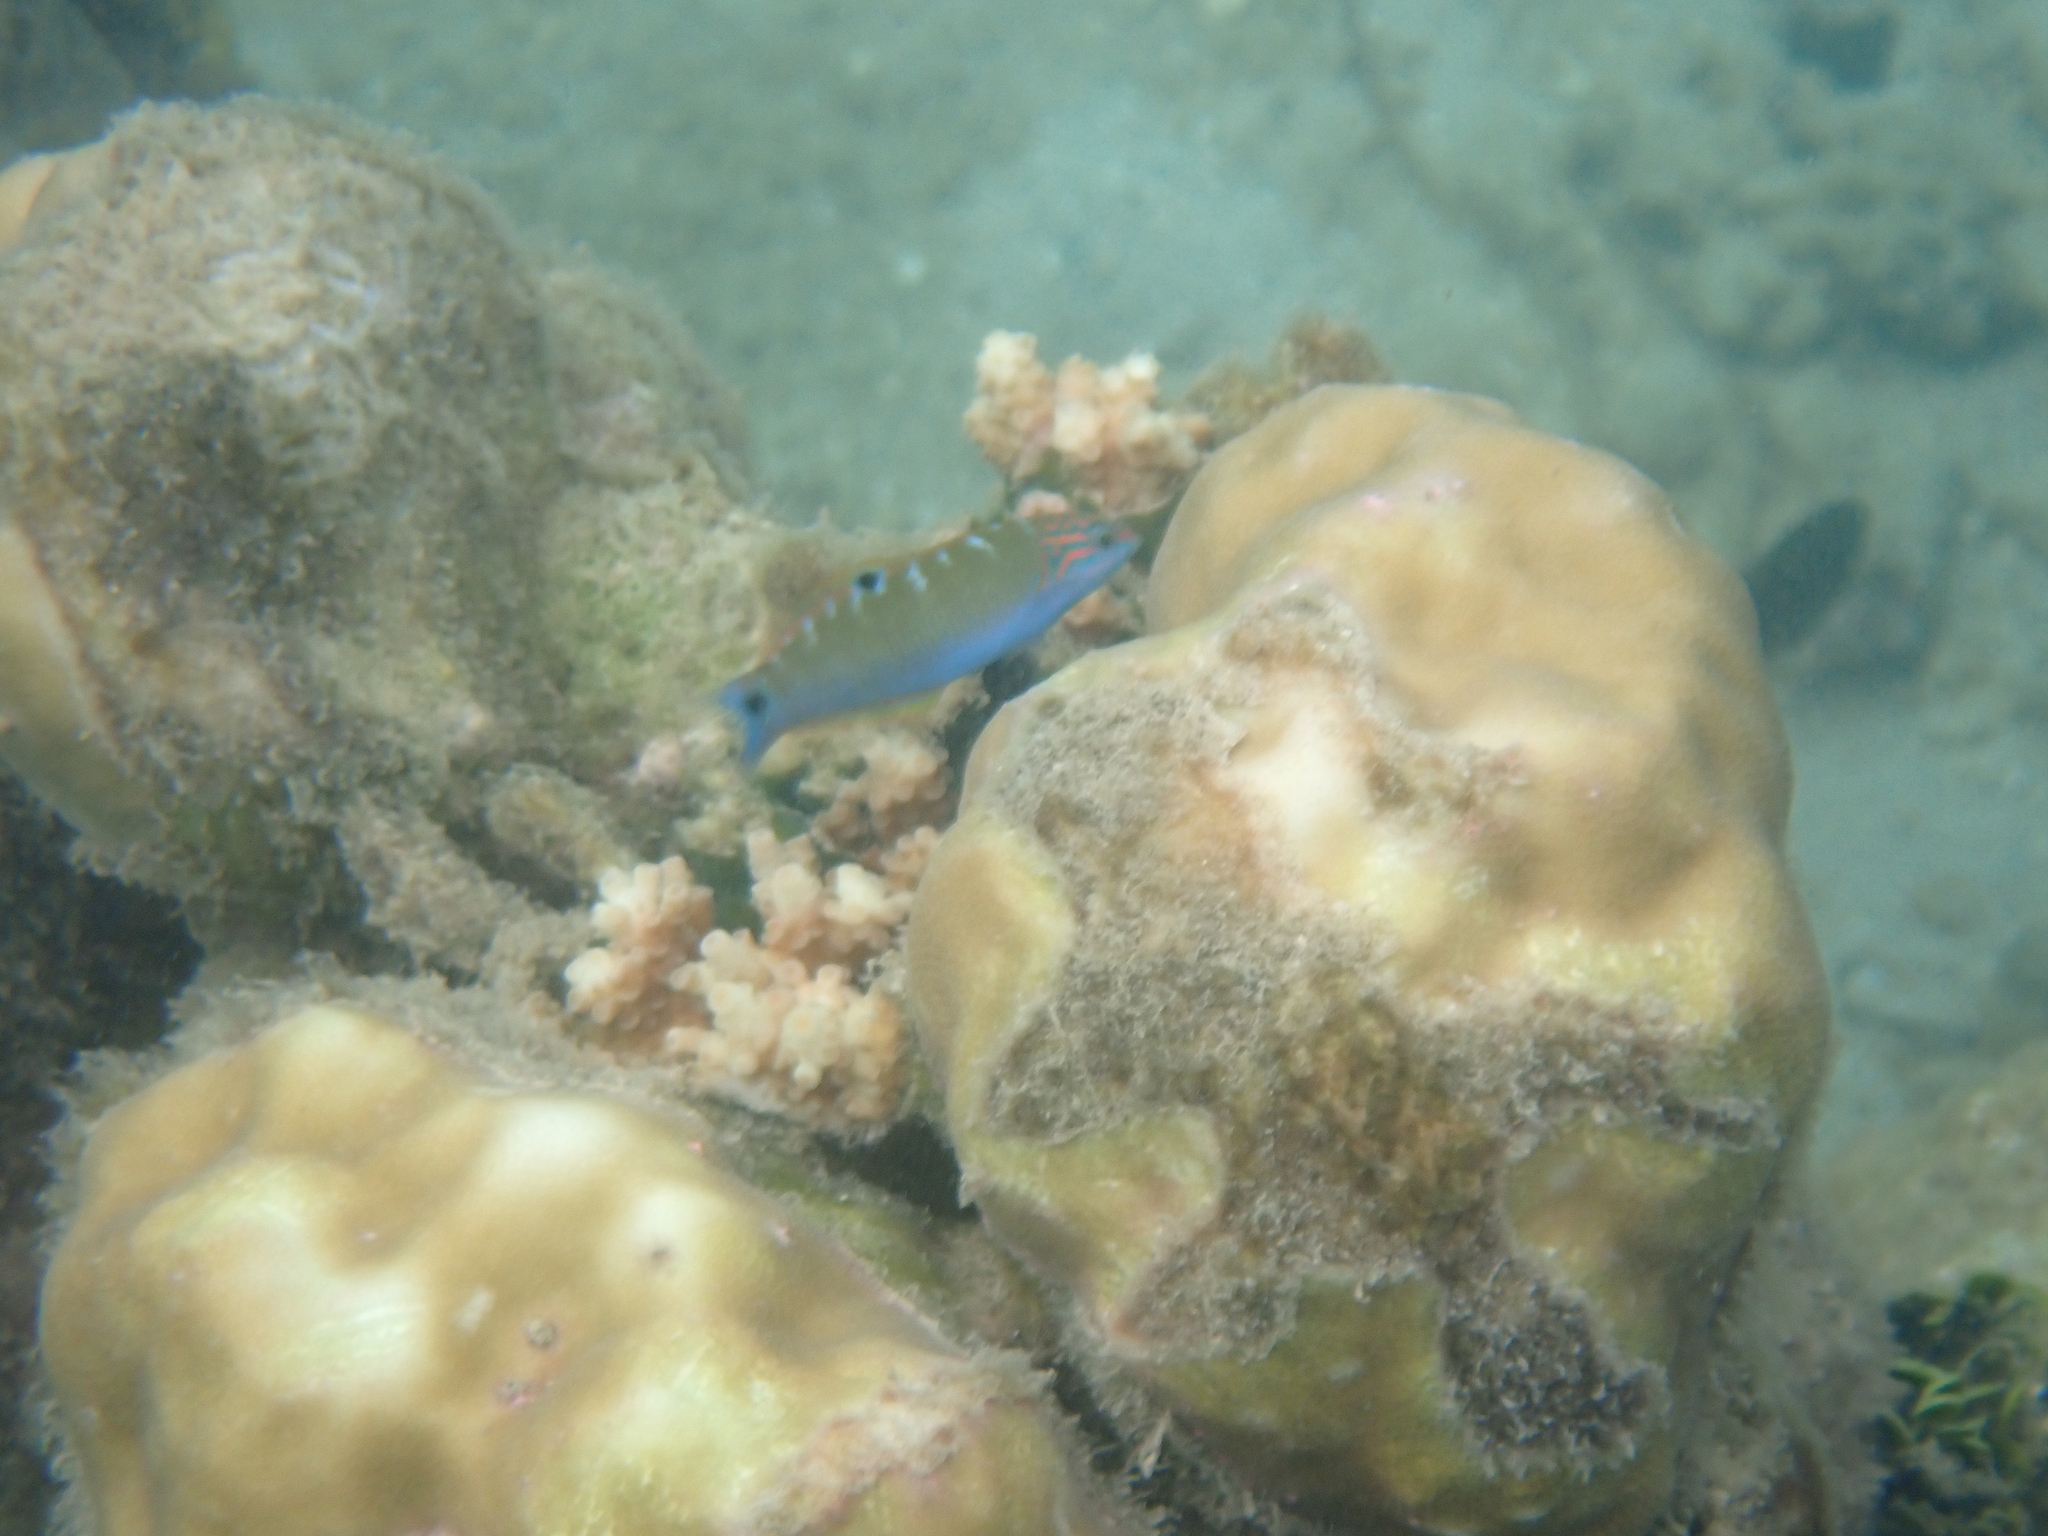
Thalassoma lunare (Moon Wrasse)